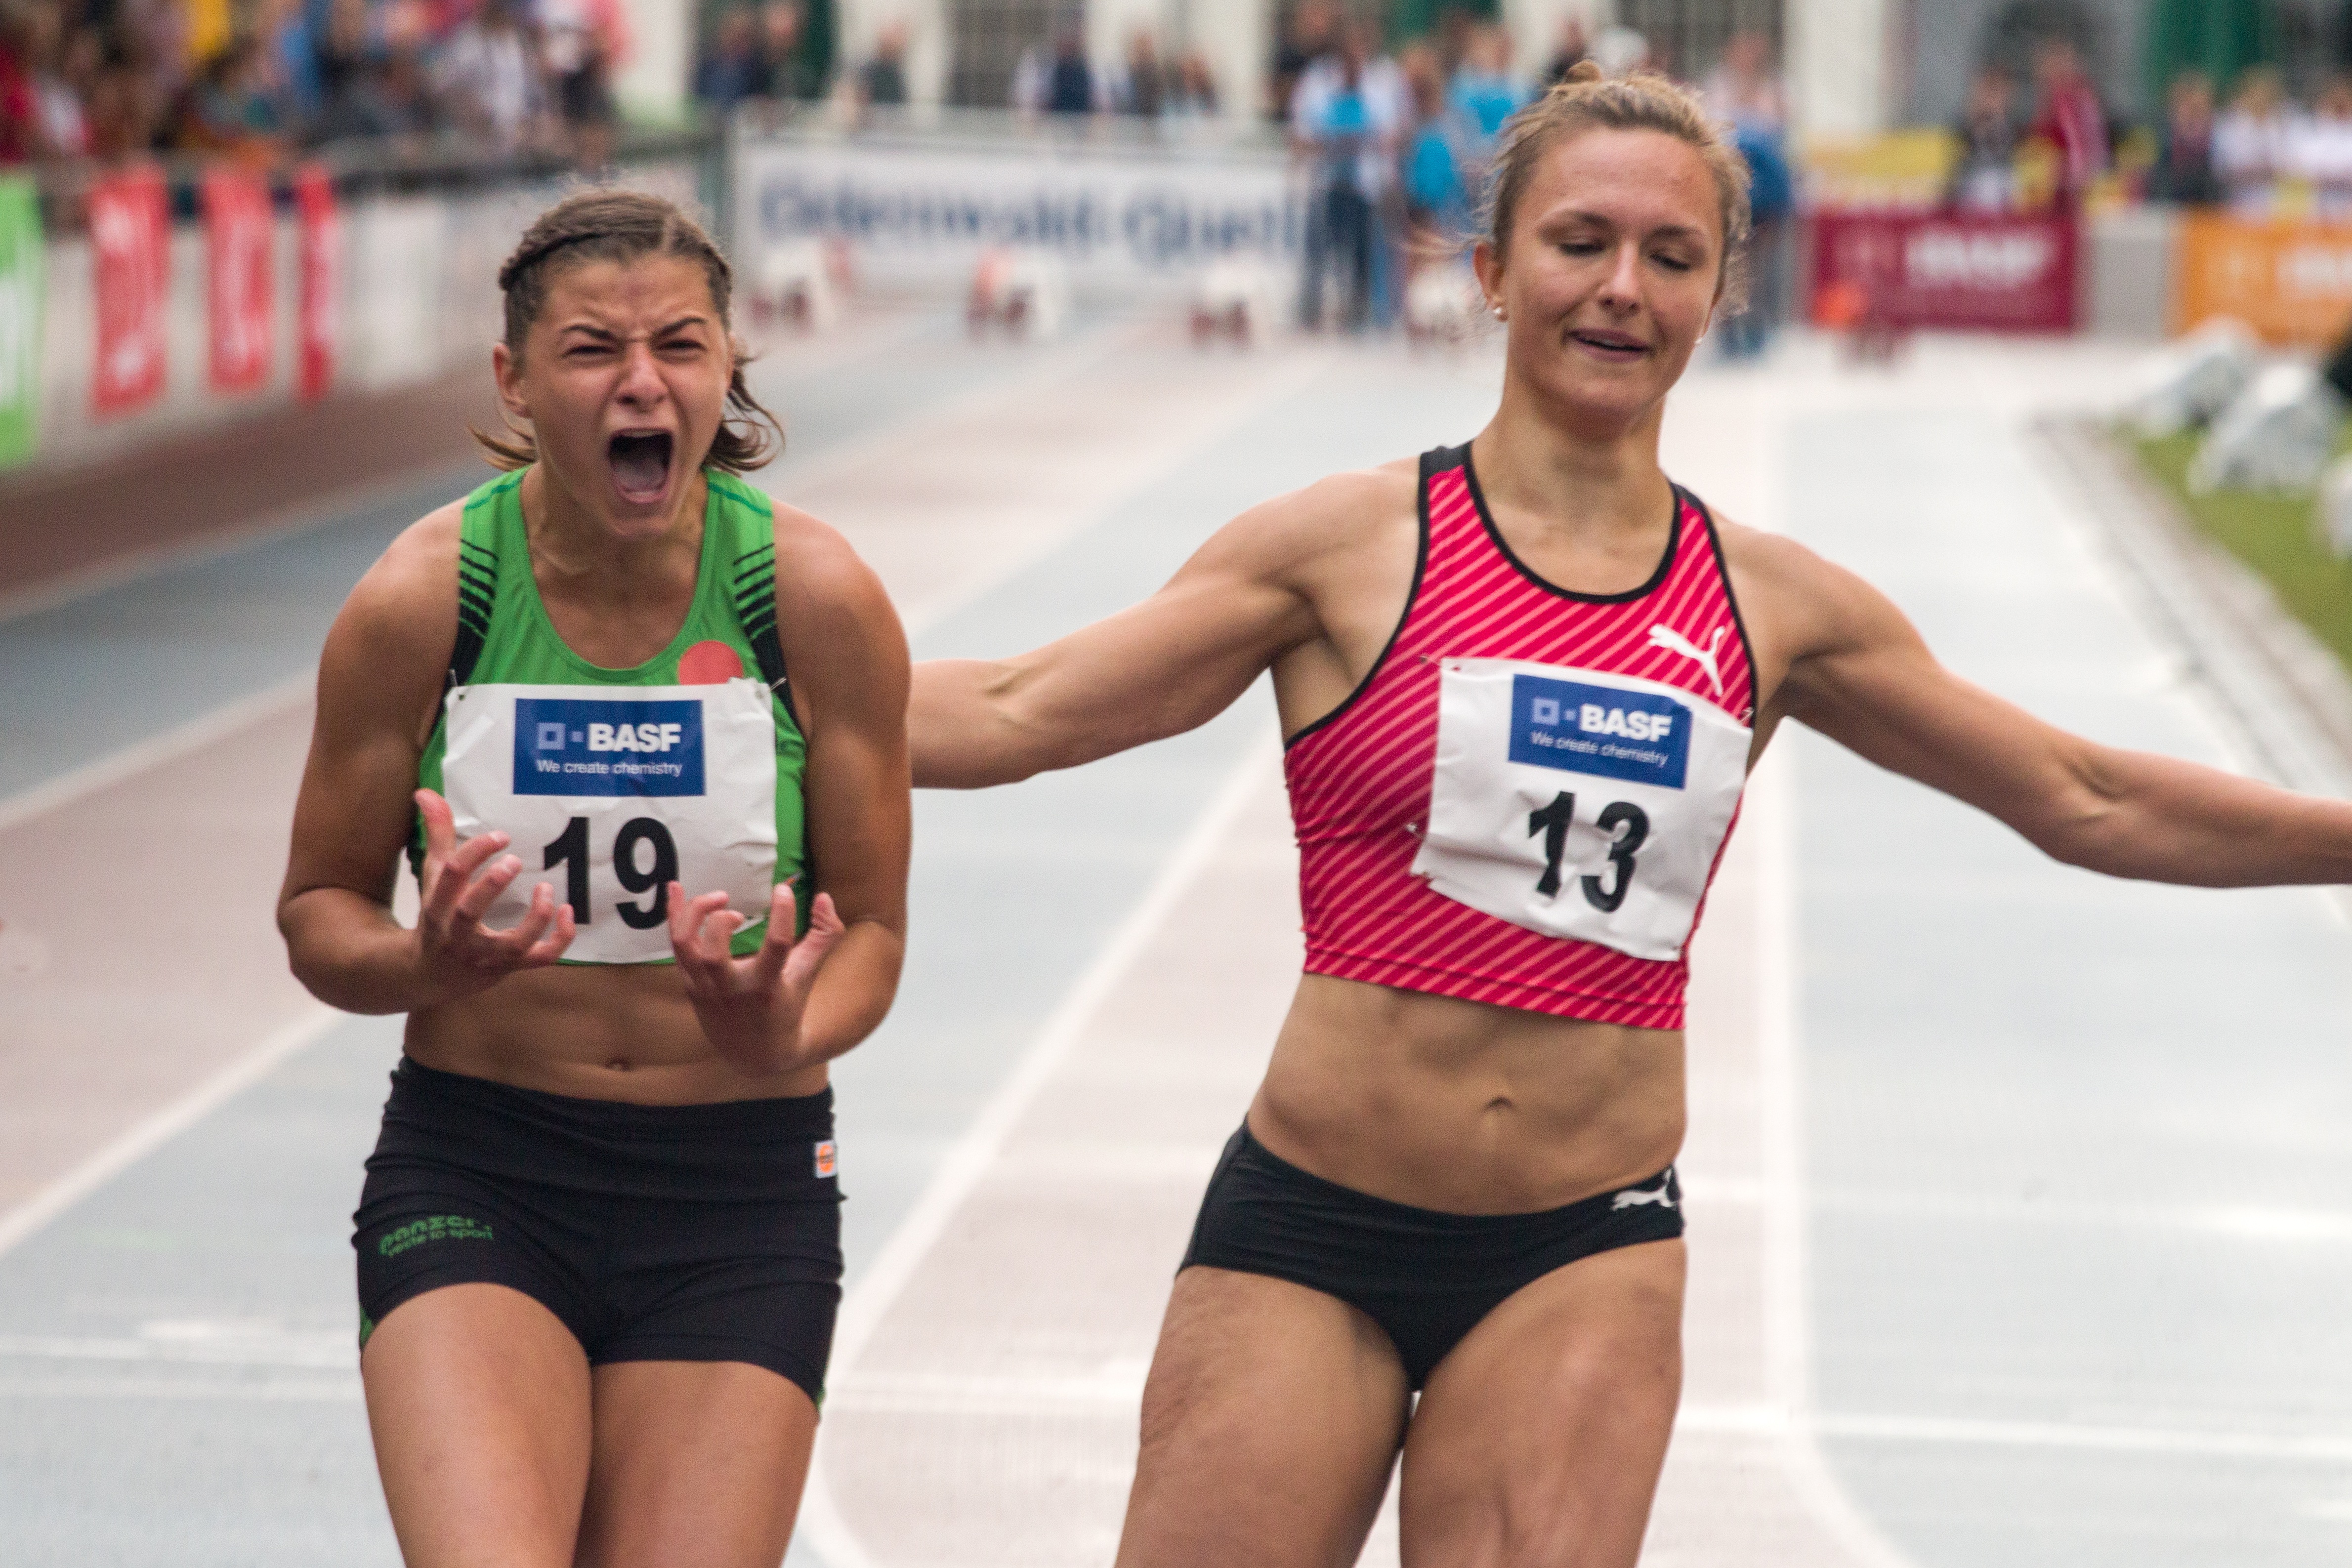
person, sport, running, run, recreation, jumping, race, competition, marathon, women, sports, endurance, athletics, sprint, career, physical exercise, outdoor recreation, human action, modern pentathlon, endurance sports, track and field athletics, long distance running, heptathlon, middle distance running, 800 metres, 110 metres hurdles, 4 100 metres relay, 100 metres hurdles, racewalking